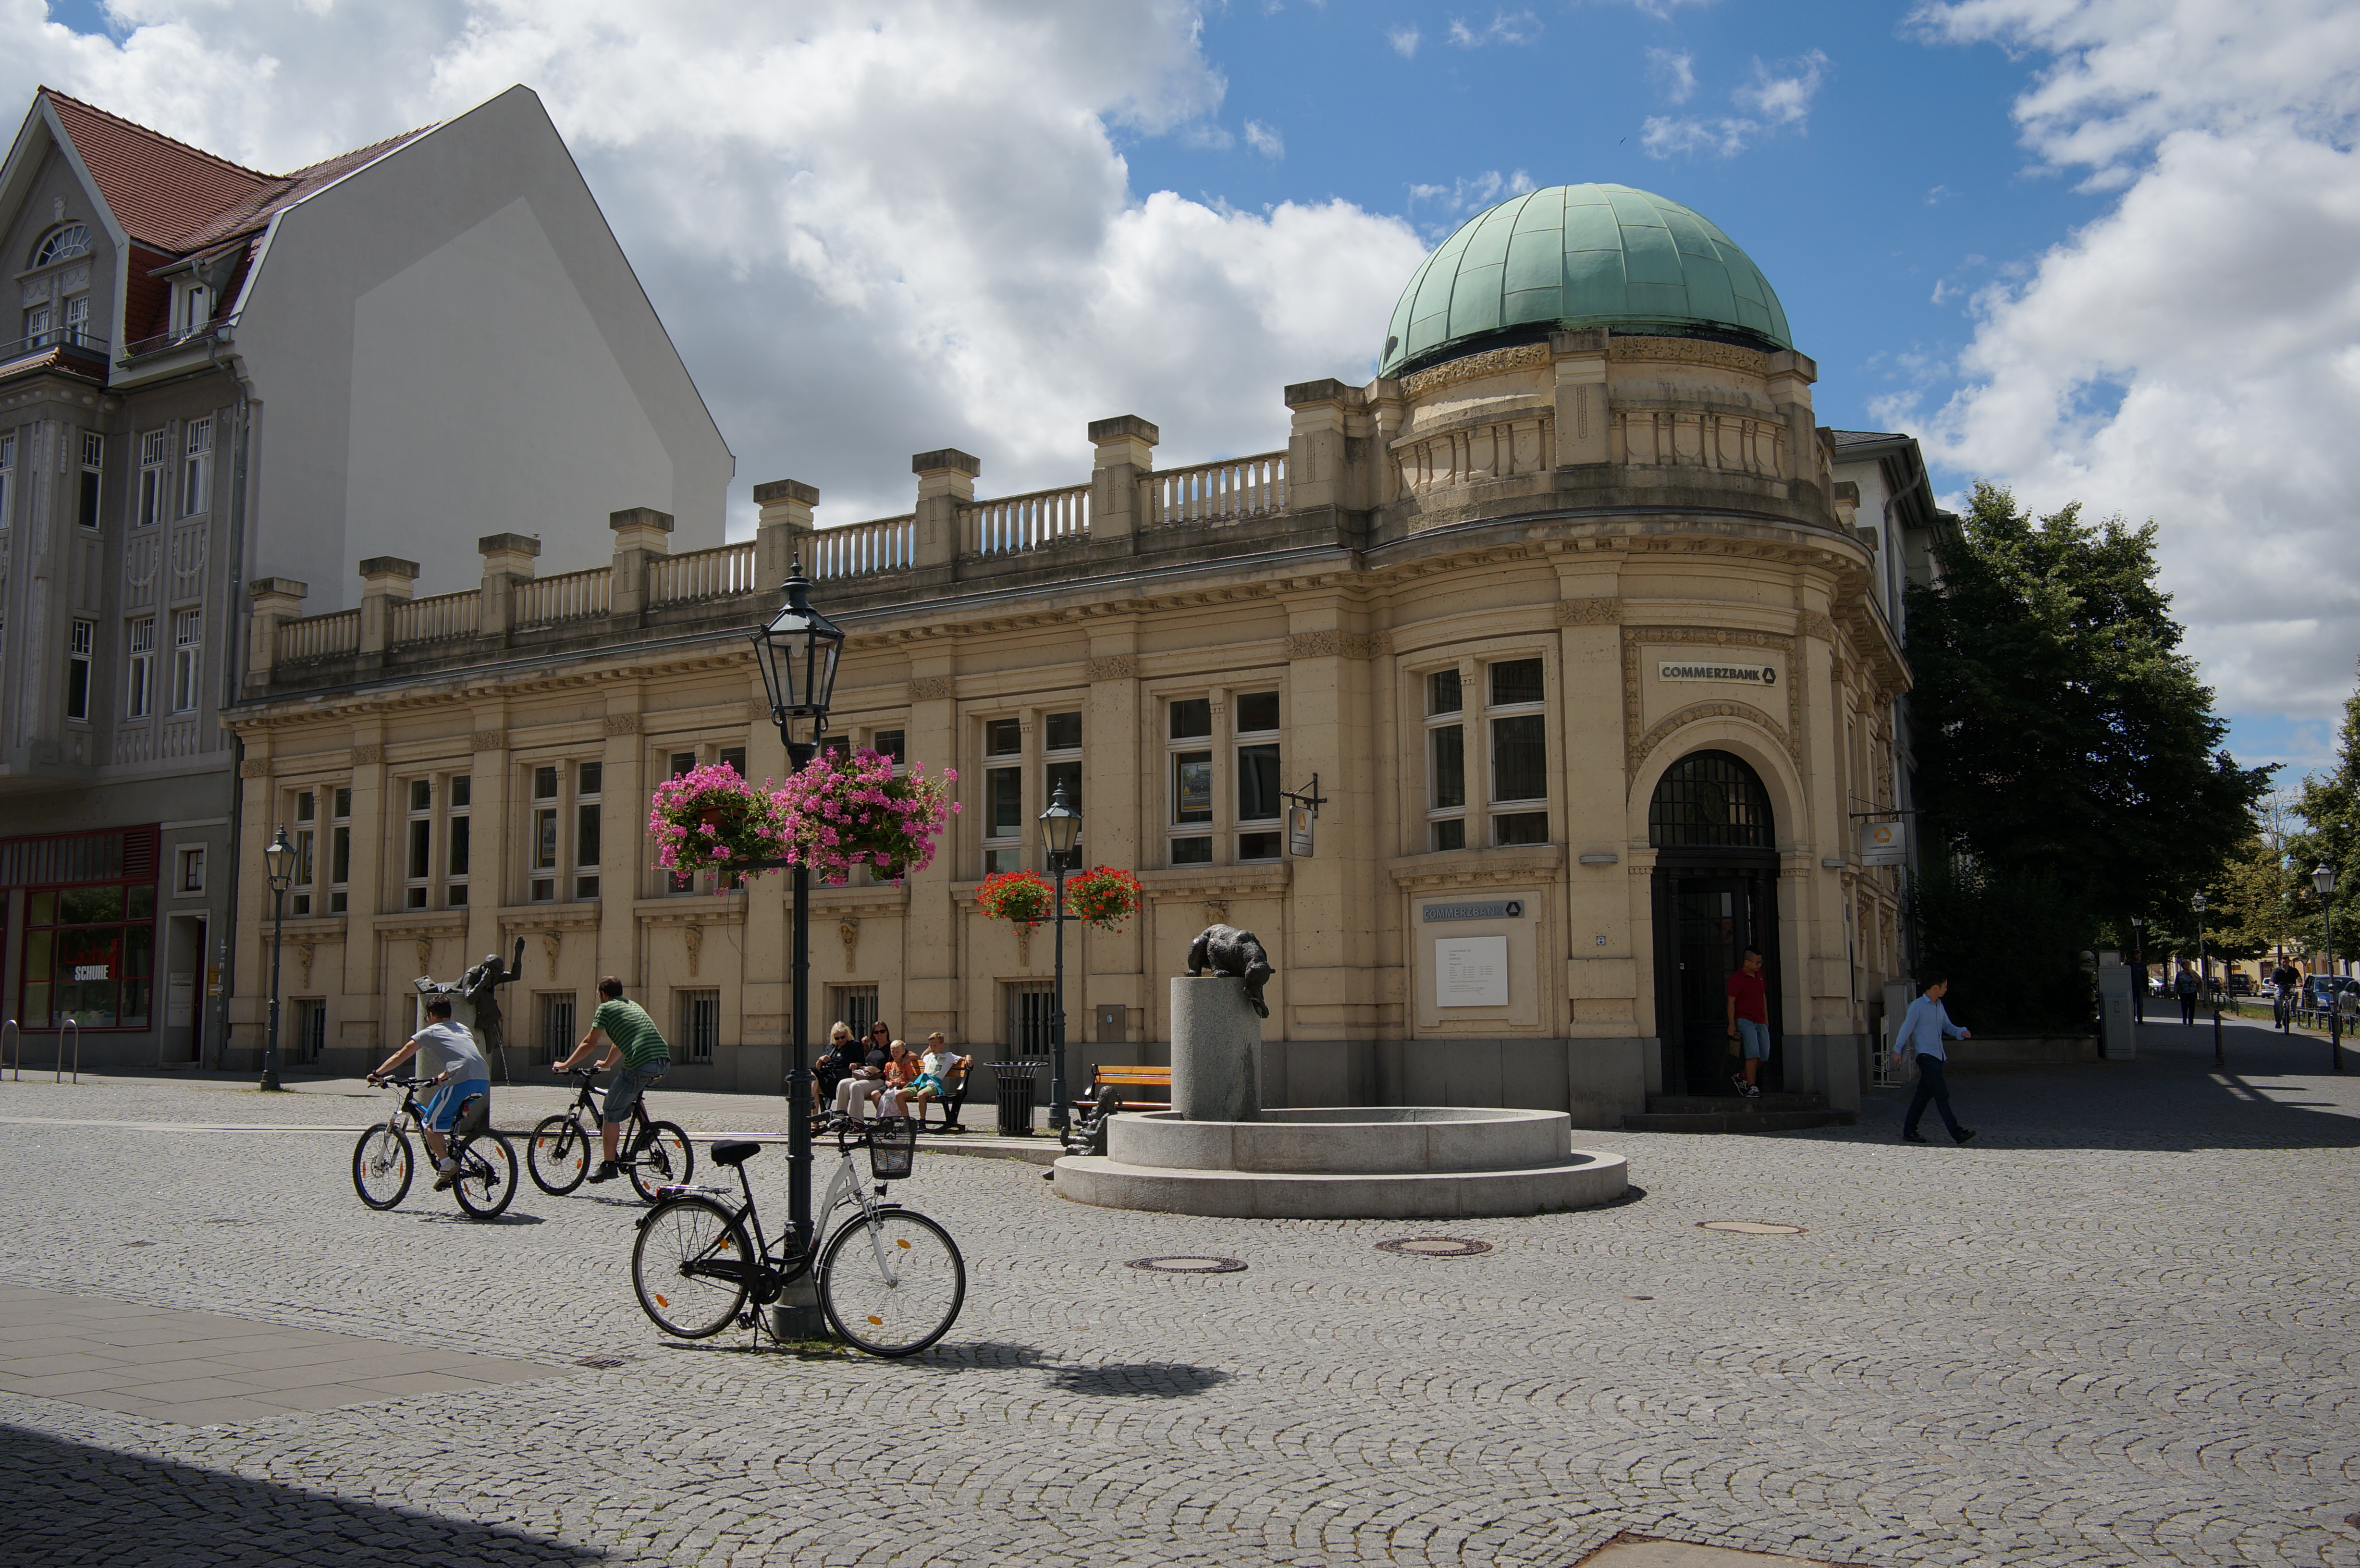
architecture, town, city, downtown, plaza, landmark, tourism, 2016, germany, deutschland, samyang, sony, town square, nex, nex6, saxonyanhalt, sachsenanhalt, 21mm, lenstagged, samyang21mm114umccse, samyang21mm, steffenzahn, bernburg, neighbourhood, urban area, human settlement